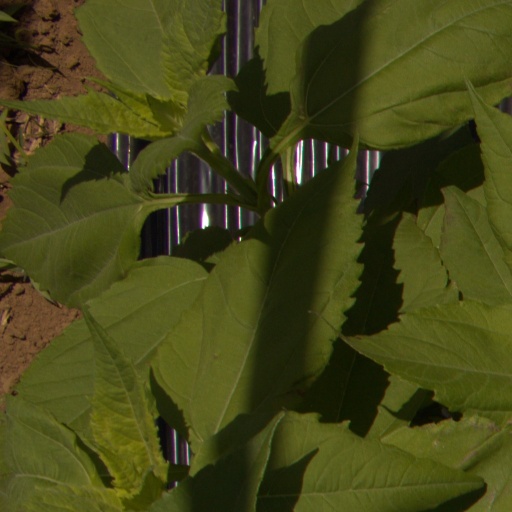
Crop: Jerusalem artichoke